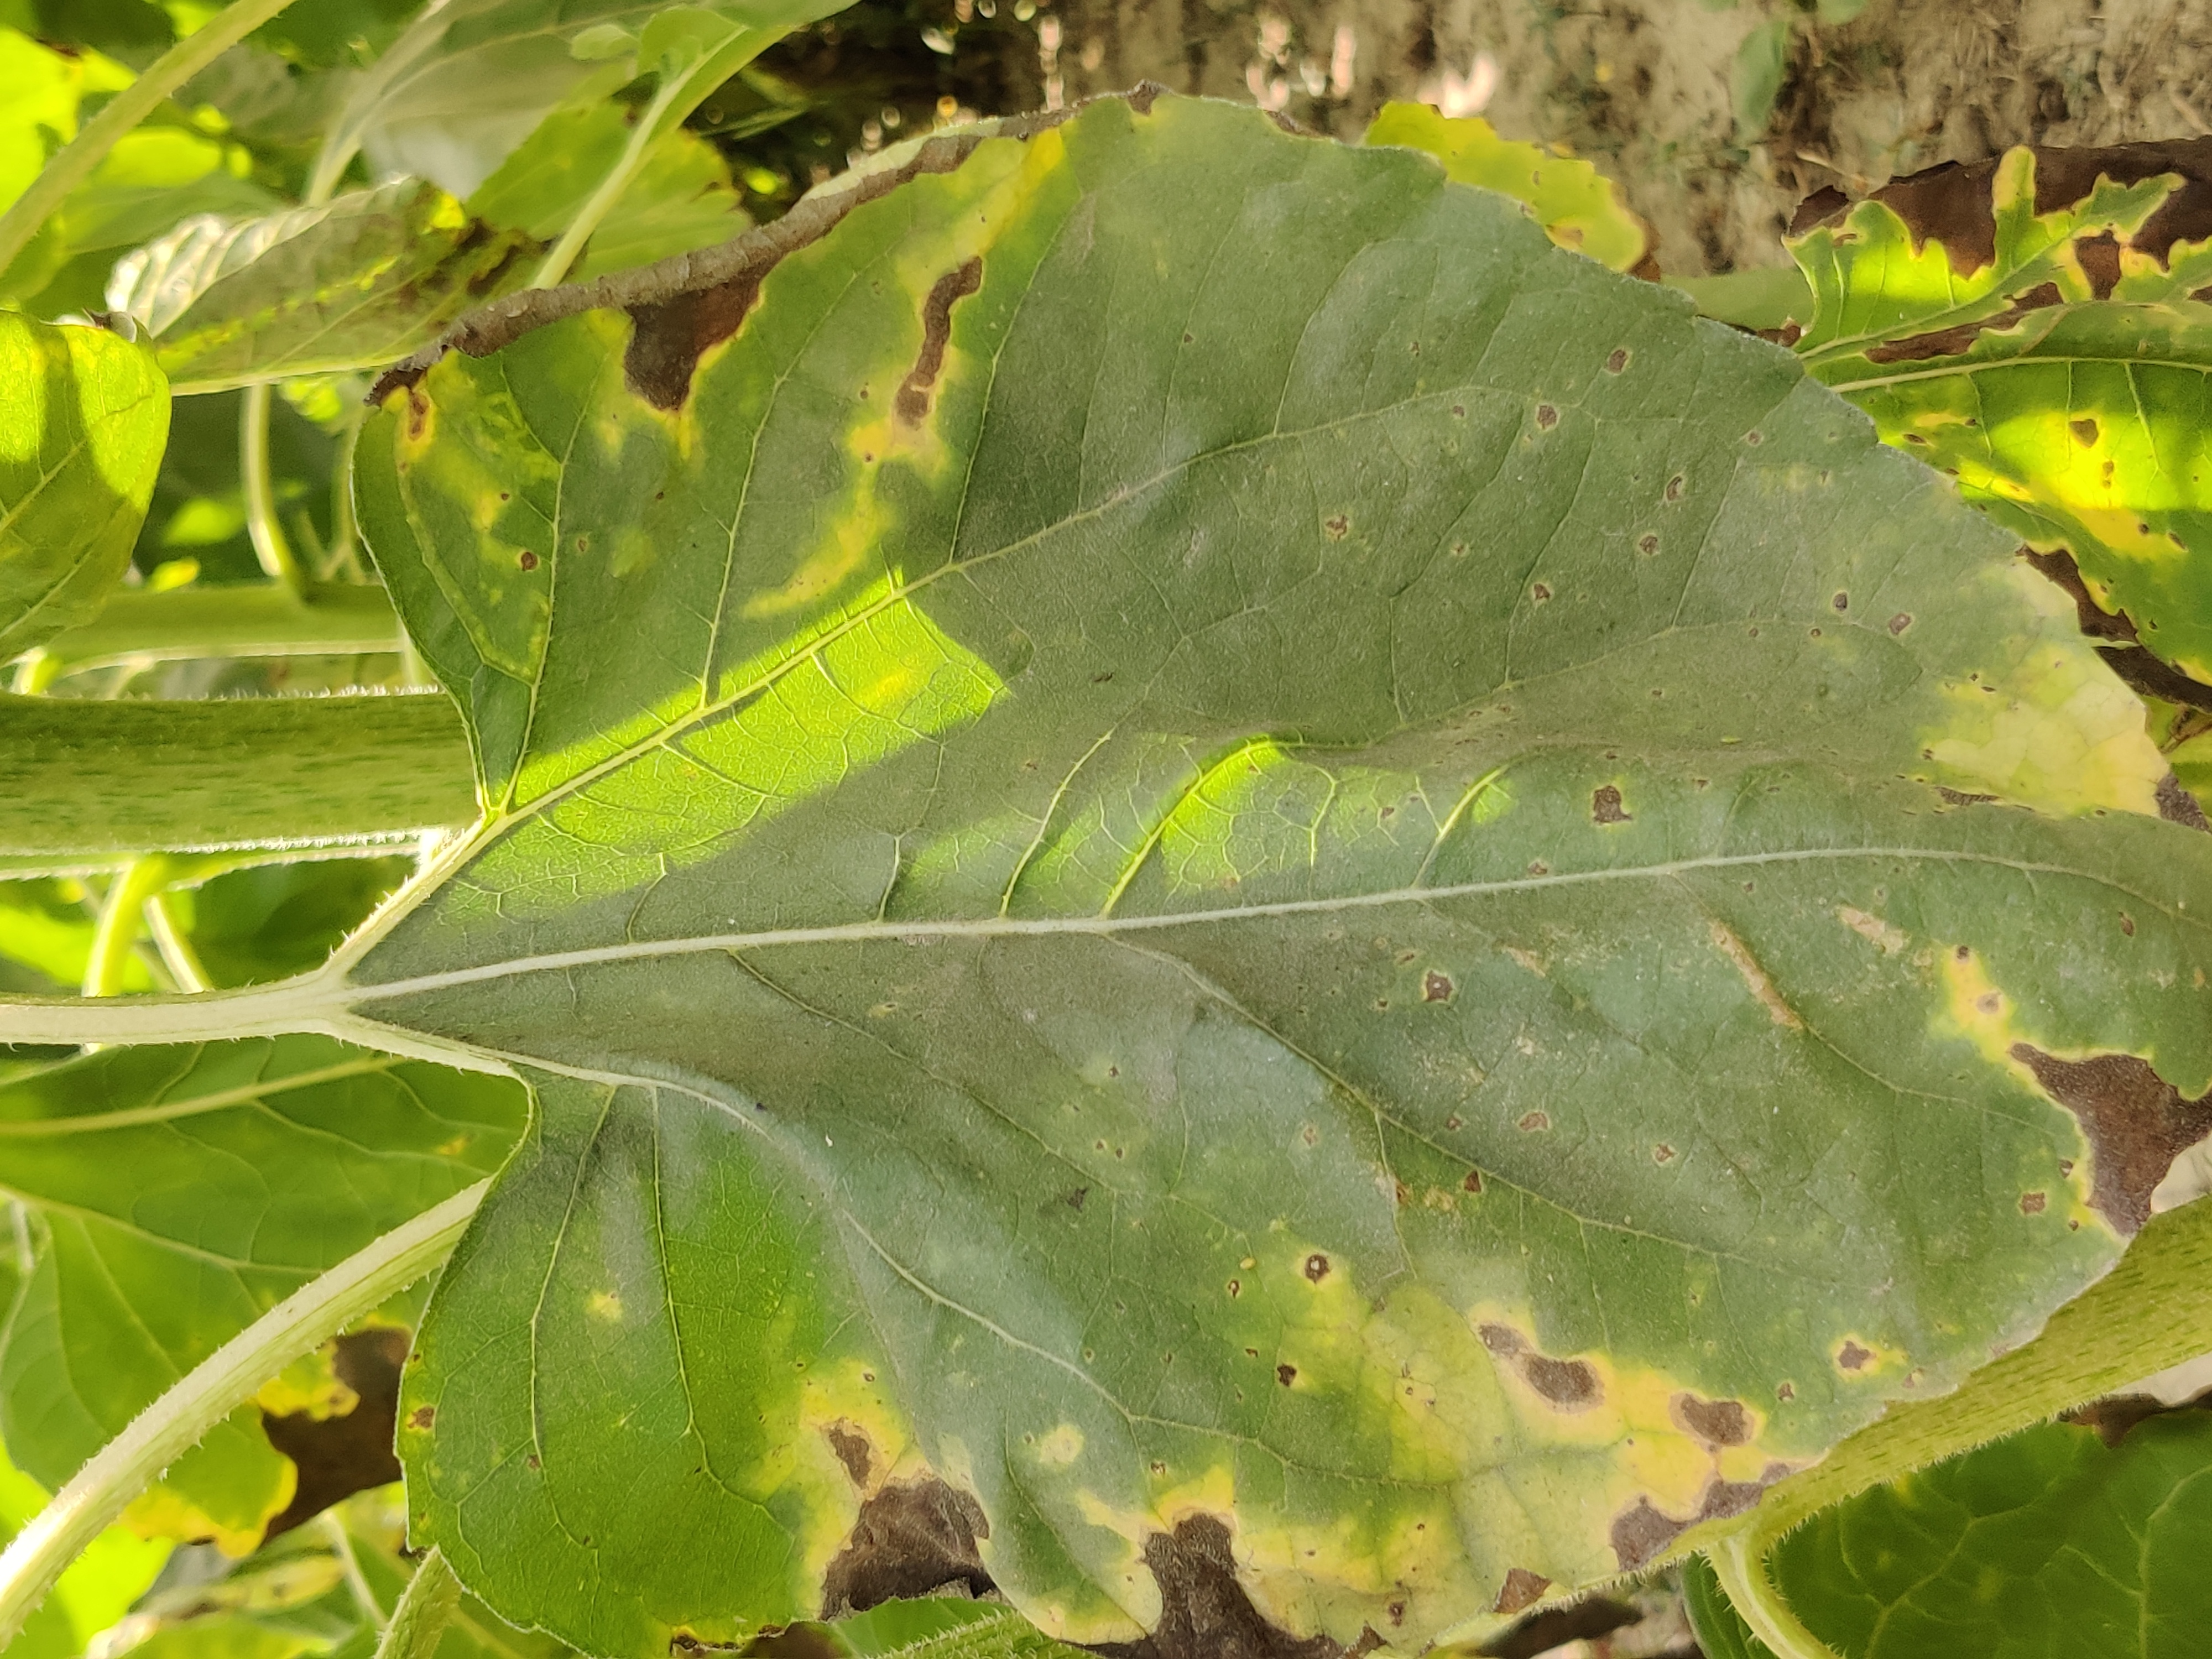
Label: Downy_mildew